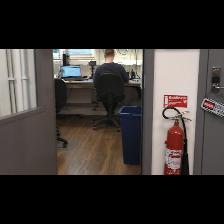
Label: Human